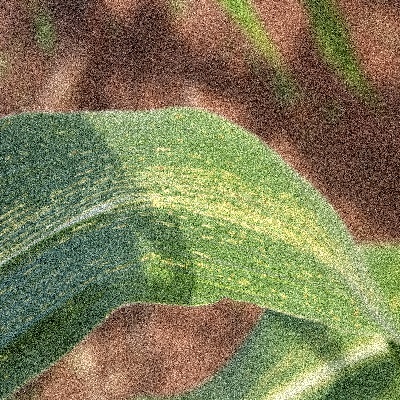
Label: Corn_(Maize)___Maize_Streak_Virus